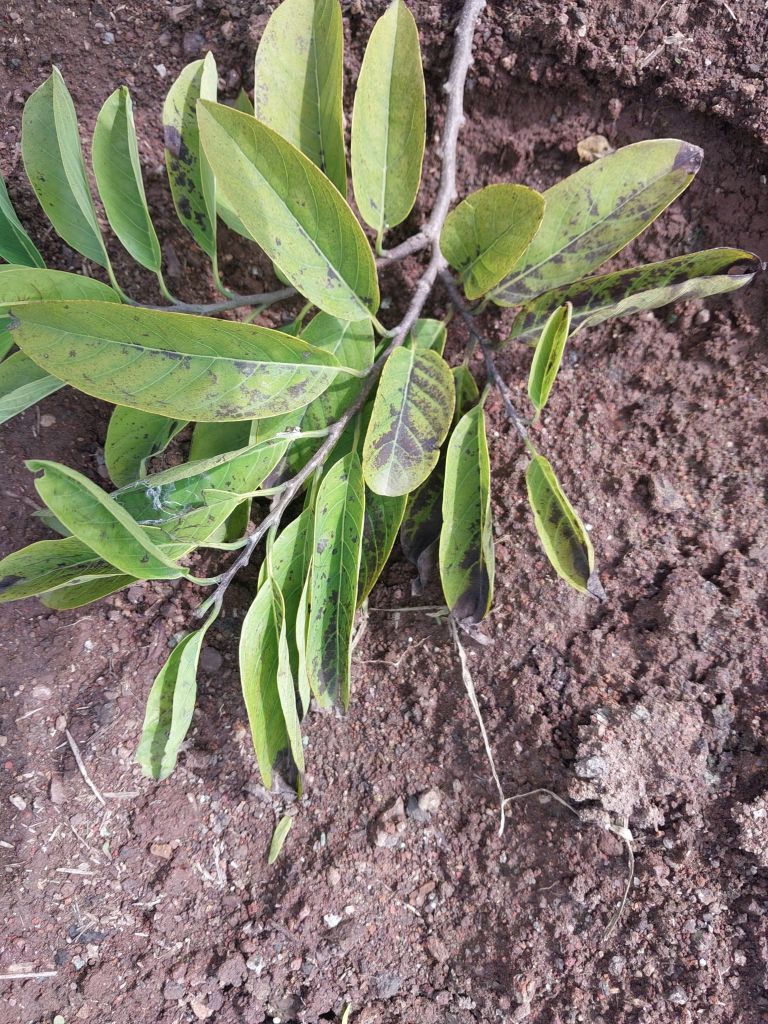
Disease label: Leaf spot on Leaves